Gold-ringed tanager

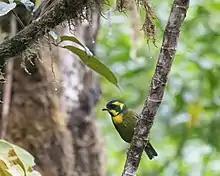
Gold-ringed tanager in typical cloud forest habitat.

Relatively little is known about the breeding biology of the Bangsia tanagers in general and the gold-ringed tanager in particular. This reflects the fact that the birds are accessible in only a few areas, and those areas experienced high levels of violence during the Colombian conflict. Moreover, during the breeding season this species is known to be silent and elusive, and their nests are well-hidden and difficult to observe. Any conclusions should therefore be regarded as preliminary.